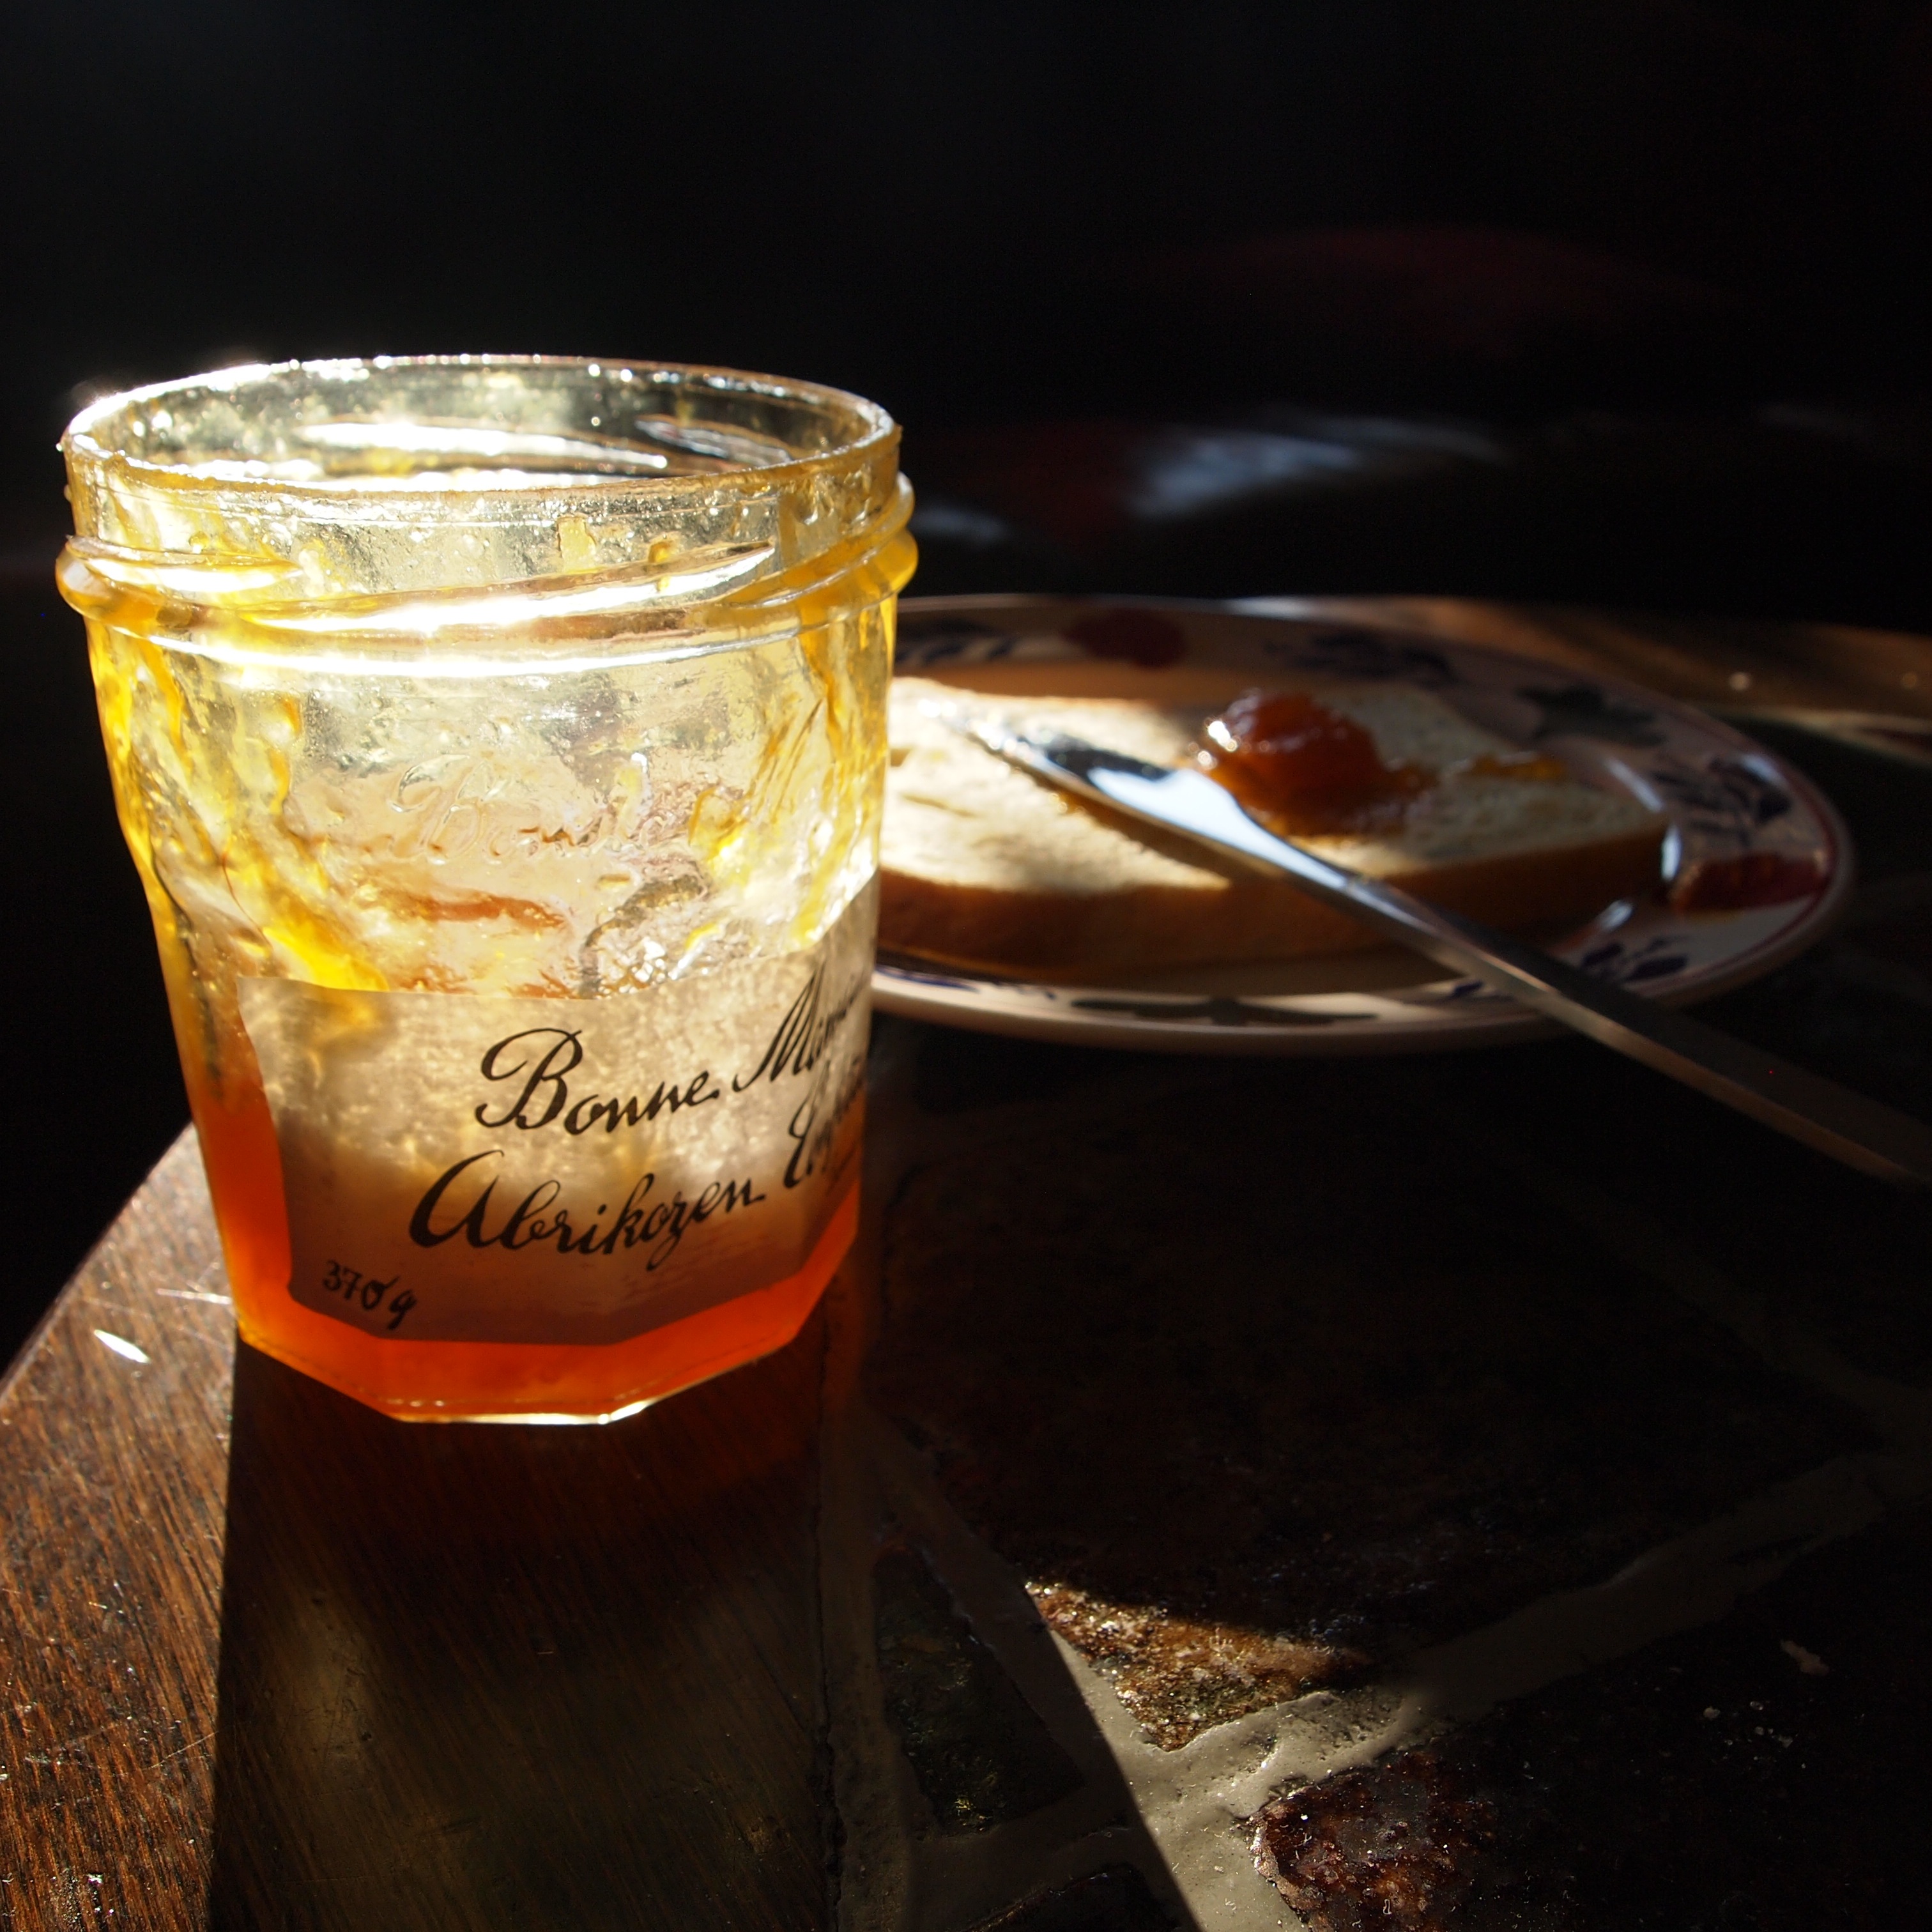
table, board, sunlight, morning, glass, food, drink, breakfast, lighting, sandwich, beer, cocktail, jam, whisky, liqueur, enjoy, flavor, alcoholic beverage, distilled beverage